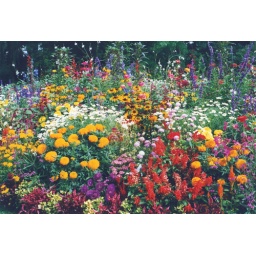
A well-stocked flower bed in a park in Tours, France. (For a view of more of the park, see 'A park in Tours, France'.)